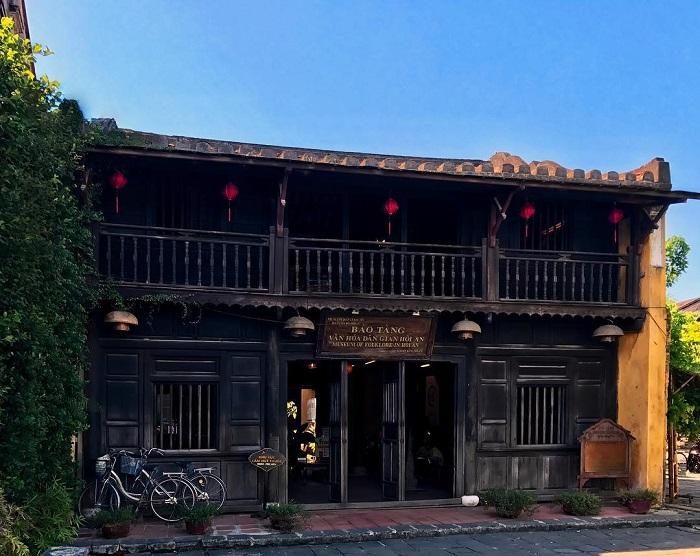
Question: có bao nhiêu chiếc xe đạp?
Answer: có hai chiếc xe đạp